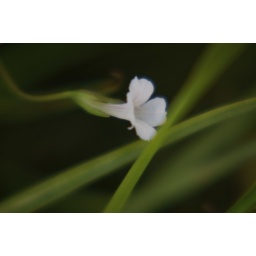
Very small trumpet flower in the grass on the side of the road.